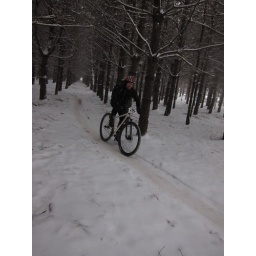
Winter mountain bike racing in Leesburg, VA